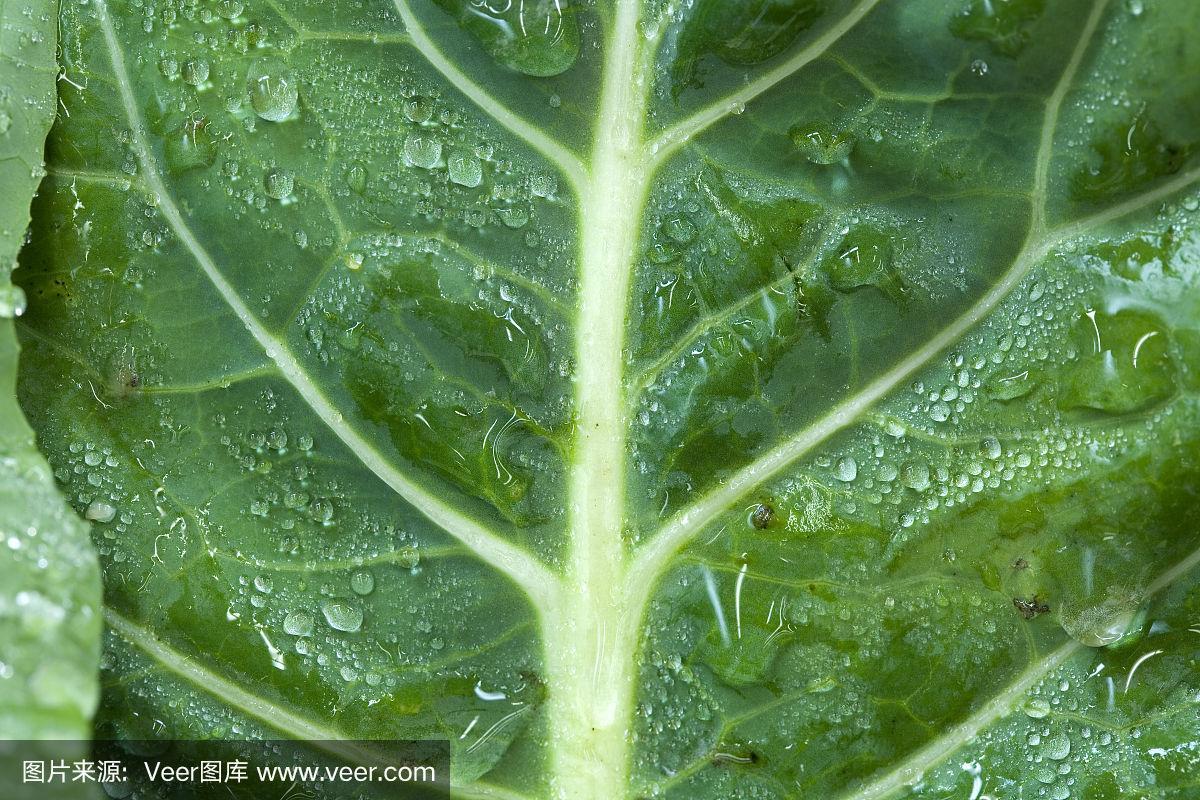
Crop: unknown
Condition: cabbage